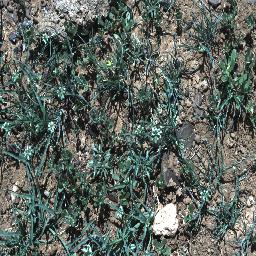
Label: negative